Hayley Nolan

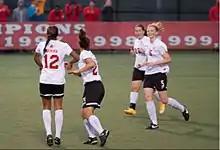
Nolan celebrating her first goal for the Hartford Hawks against Stony Brook in October 2015.

Nolan was named captain at the start of her junior year in 2017. She also changed position, moving from midfield to defense. She was named to the America East All-Conference First Team for the first time and, alongside teammate Sierra Stone, was also named to the Second Team All-East Region.